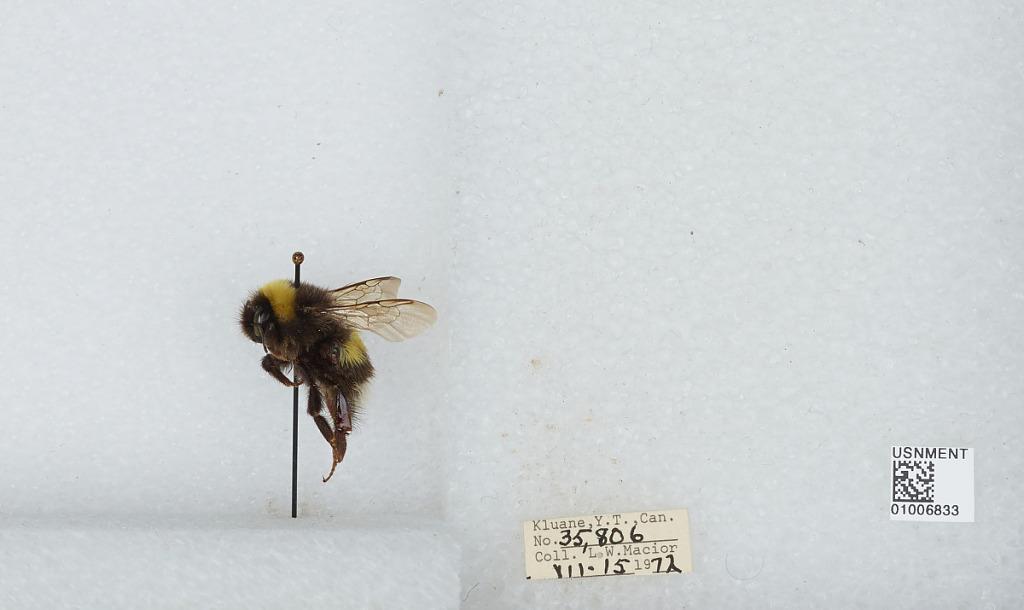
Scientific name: Bombus (Bombus) lucorum (Linnaeus)
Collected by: L. Macior
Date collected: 1972-7-15
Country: Canada
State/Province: Yukon Territory
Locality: Klaune
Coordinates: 60.7132, -139.474